Dibleys Nurseries

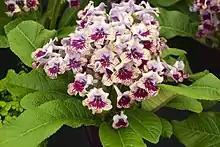
"Streptocarpus" 'Harlequin Lace', a Dibleys hybrid

Dibleys Nurseries is a grower of "Streptocarpus" plants. The nursery is based in Llanelidan, Denbighshire, north-east Wales.